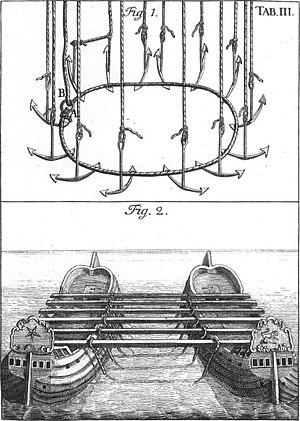
La Mary Rose était une caraque du début du XVIᵉ siècle, emblème de la Maison Tudor, qui faisait partie du programme naval du roi Henri VIII d'Angleterre. Après avoir servi durant 33 ans dans plusieurs guerres contre la France et l'Écosse et avoir été largement reconstruite en 1536, elle combattit pour la dernière fois le 19 juillet 1545. Alors qu'elle menait l'attaque contre les galères françaises, elle coula dans le Solent, le bras de mer séparant l'Angleterre de l'île de Wight, face au château de Southsea, dans lequel se trouvait Henri VIII. L'épave de la Mary Rose fut redécouverte en 1971 et une opération de sauvetage fut organisée en 1982. Celle-ci, l'un des projets les plus complexes et coûteux de l'histoire de l'archéologie maritime, permit de renflouer une grande section du navire et des milliers d'objets datant de la période des Tudors.
Un ponton consiste en un vieux navire immobilisé dans un port ou un fleuve, souvent rasé, et servant de dépôt de matériel, de caserne, de poste d'amarrage ou, autrefois de prison. Cette définition récente pour le « ponton », désignant ordinairement un quai, un pont flottant ou une barge, doit beaucoup aux prisons anglaises pendant les guerres napoléoniennes, établies dans de vieux vaisseaux au rebut démâtés appelés hulks, dont ce n'est par ailleurs pas le seul usage.
Le Vasa est un navire de guerre construit pour le roi Gustave II Adolphe de Suède, de la dynastie Vasa, entre 1626 et 1628. Le navire sombra après une navigation d'à peine un mille marin lors de son voyage inaugural, le 10 août 1628. Le Vasa tomba dans l'oubli après la récupération de ses canons, au cours du XVIIᵉ siècle. L'épave fut localisée à la fin des années 1950 dans la vase d'un chenal situé à la sortie du port de Stockholm. La coque, entière et largement intacte, fut renflouée le 24 avril 1961 et entreposée dans un bâtiment provisoire nommé Wasavarvet jusqu'en 1987, puis dans un nouveau bâtiment appelé musée Vasa à Stockholm. Le vaisseau est l'une des attractions les plus populaires de Suède et le deuxième musée du pays par sa fréquentation avec plus d'1,1 million de visiteurs en 2008, et plus de 25 millions de visiteurs depuis son renflouement.